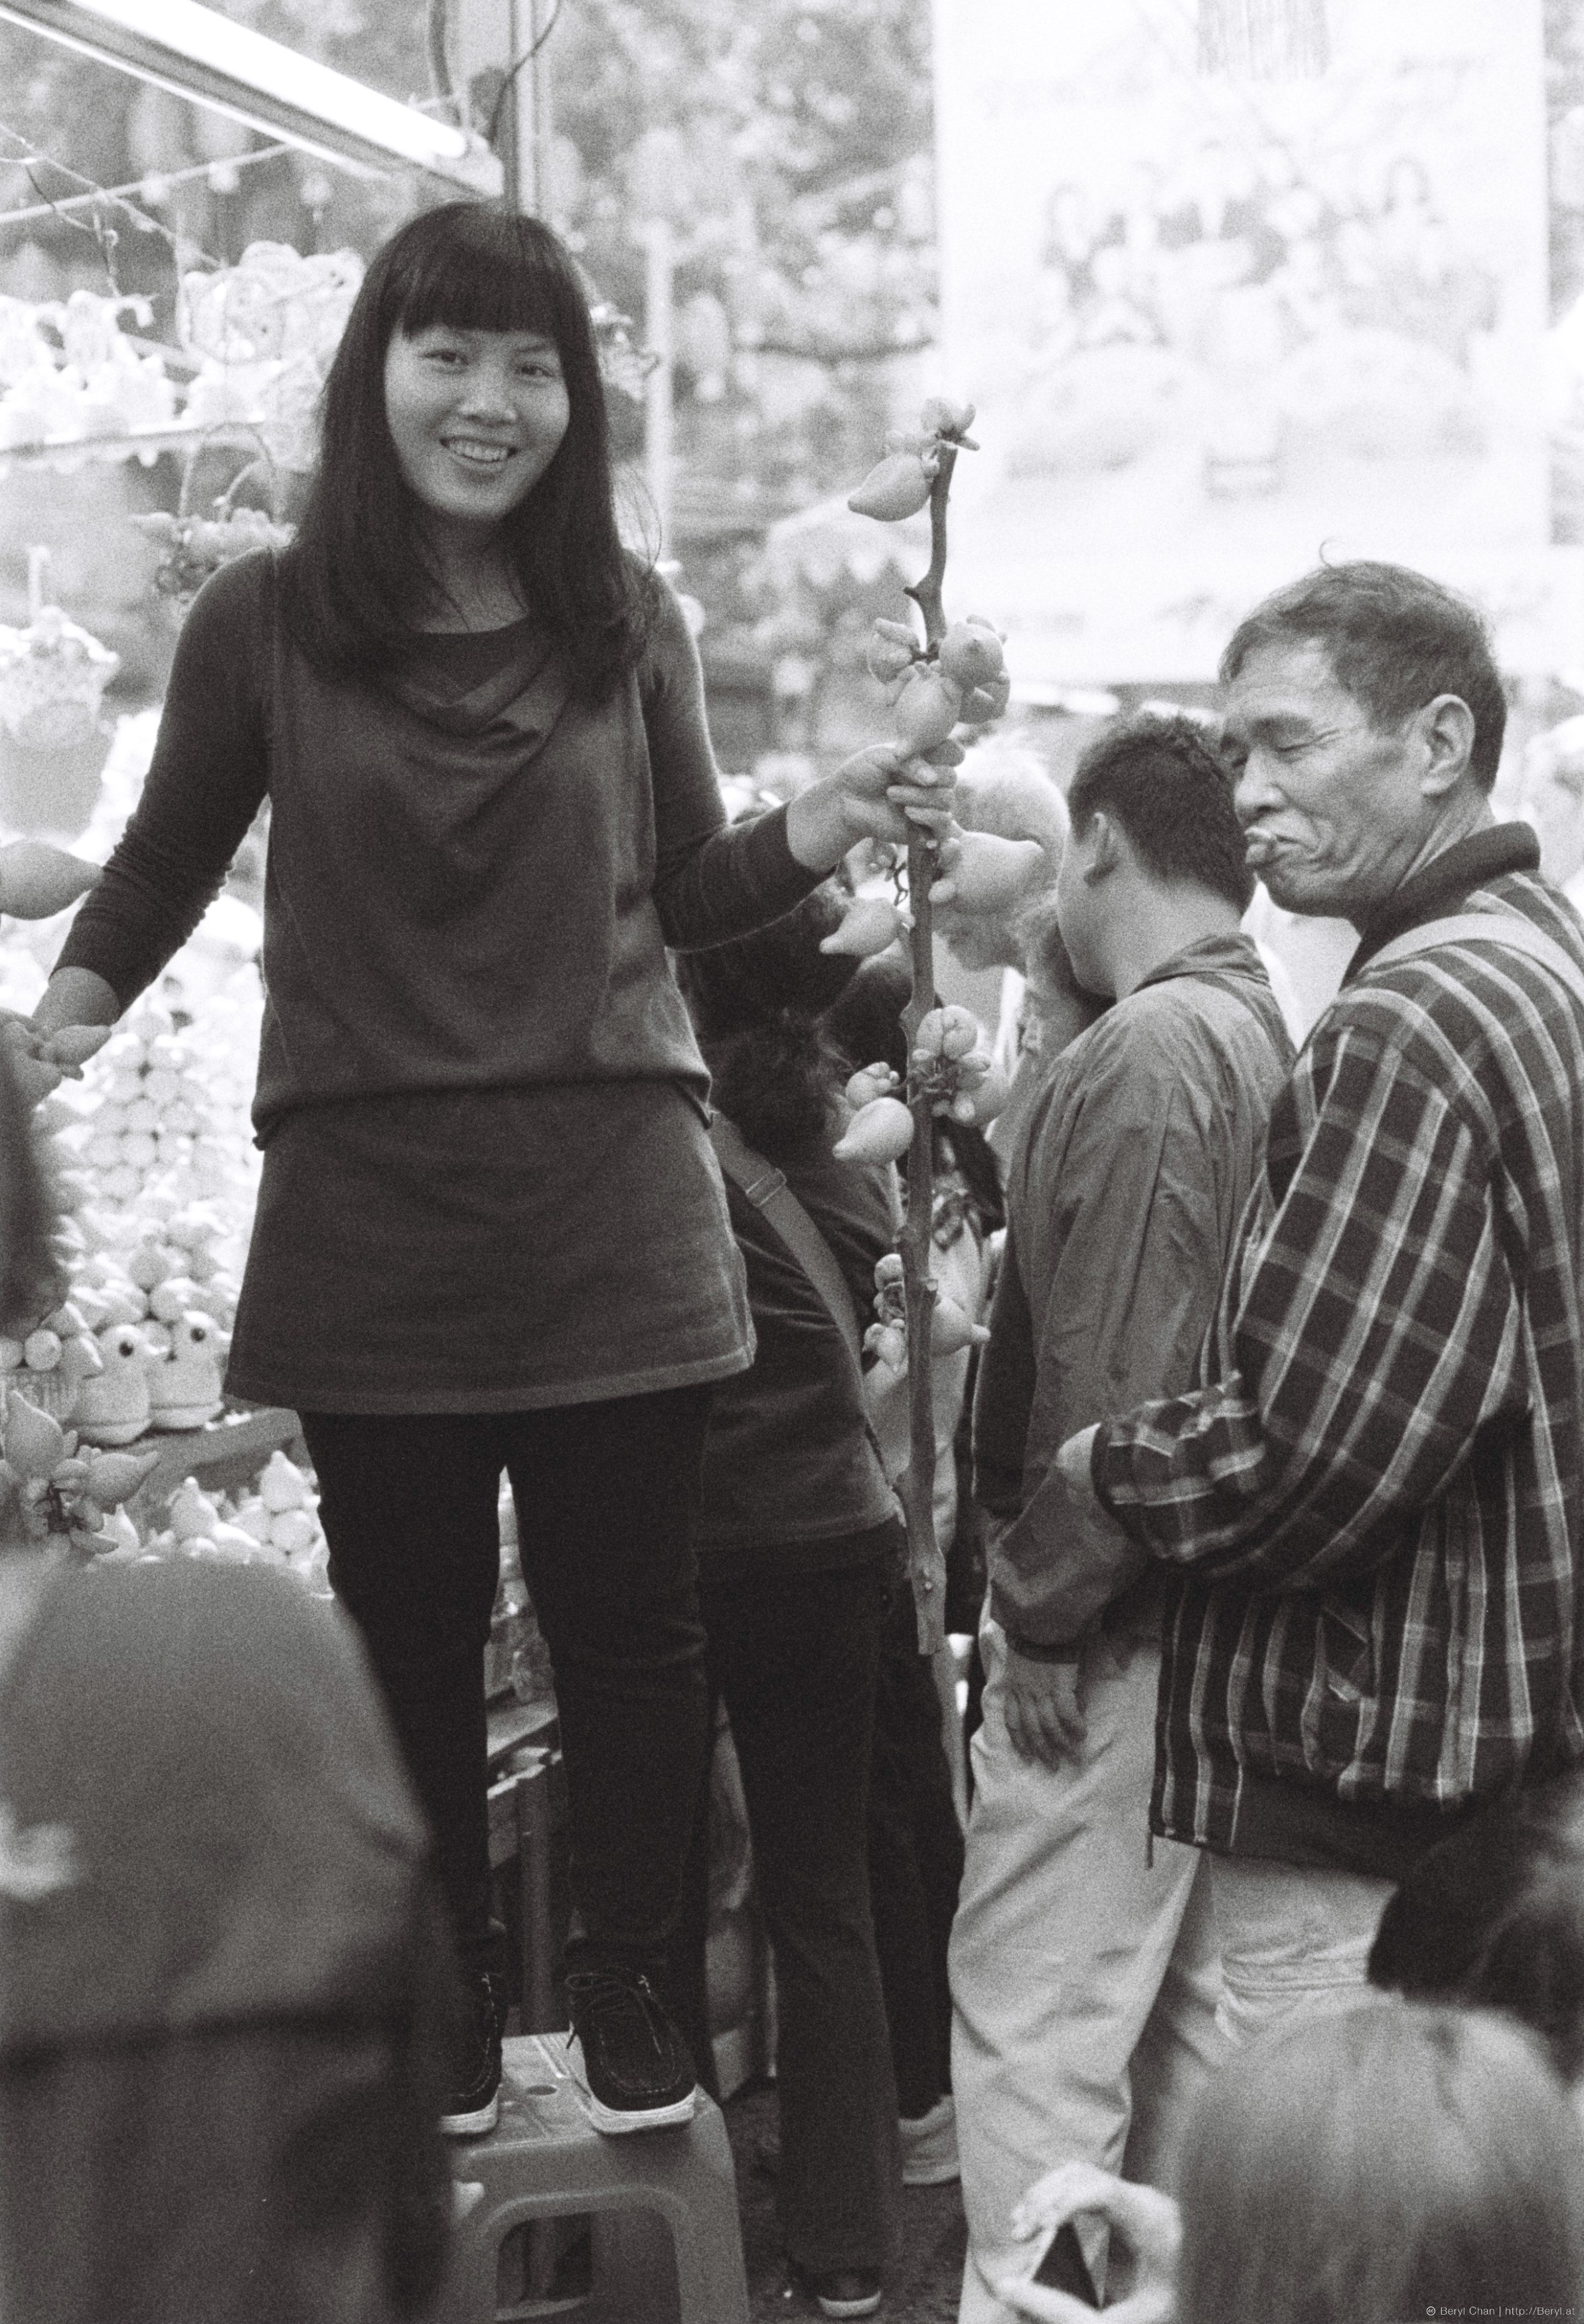
person, black and white, people, street, urban, film, slr, chinese, nikon, monochrome, face, candid, happy, newyear, photograph, image, agfa, documentary, nikonf3, expired, snap, snapshots, f3, chinesenewyear, apx400, interaction, monochrome photography